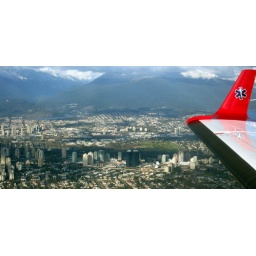
I took this photo on approach to YVR. My Fiance workes in the black tower on the left.